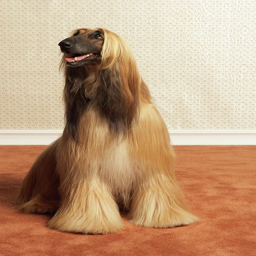
love these dogs , very smart but way too energetic for me :(